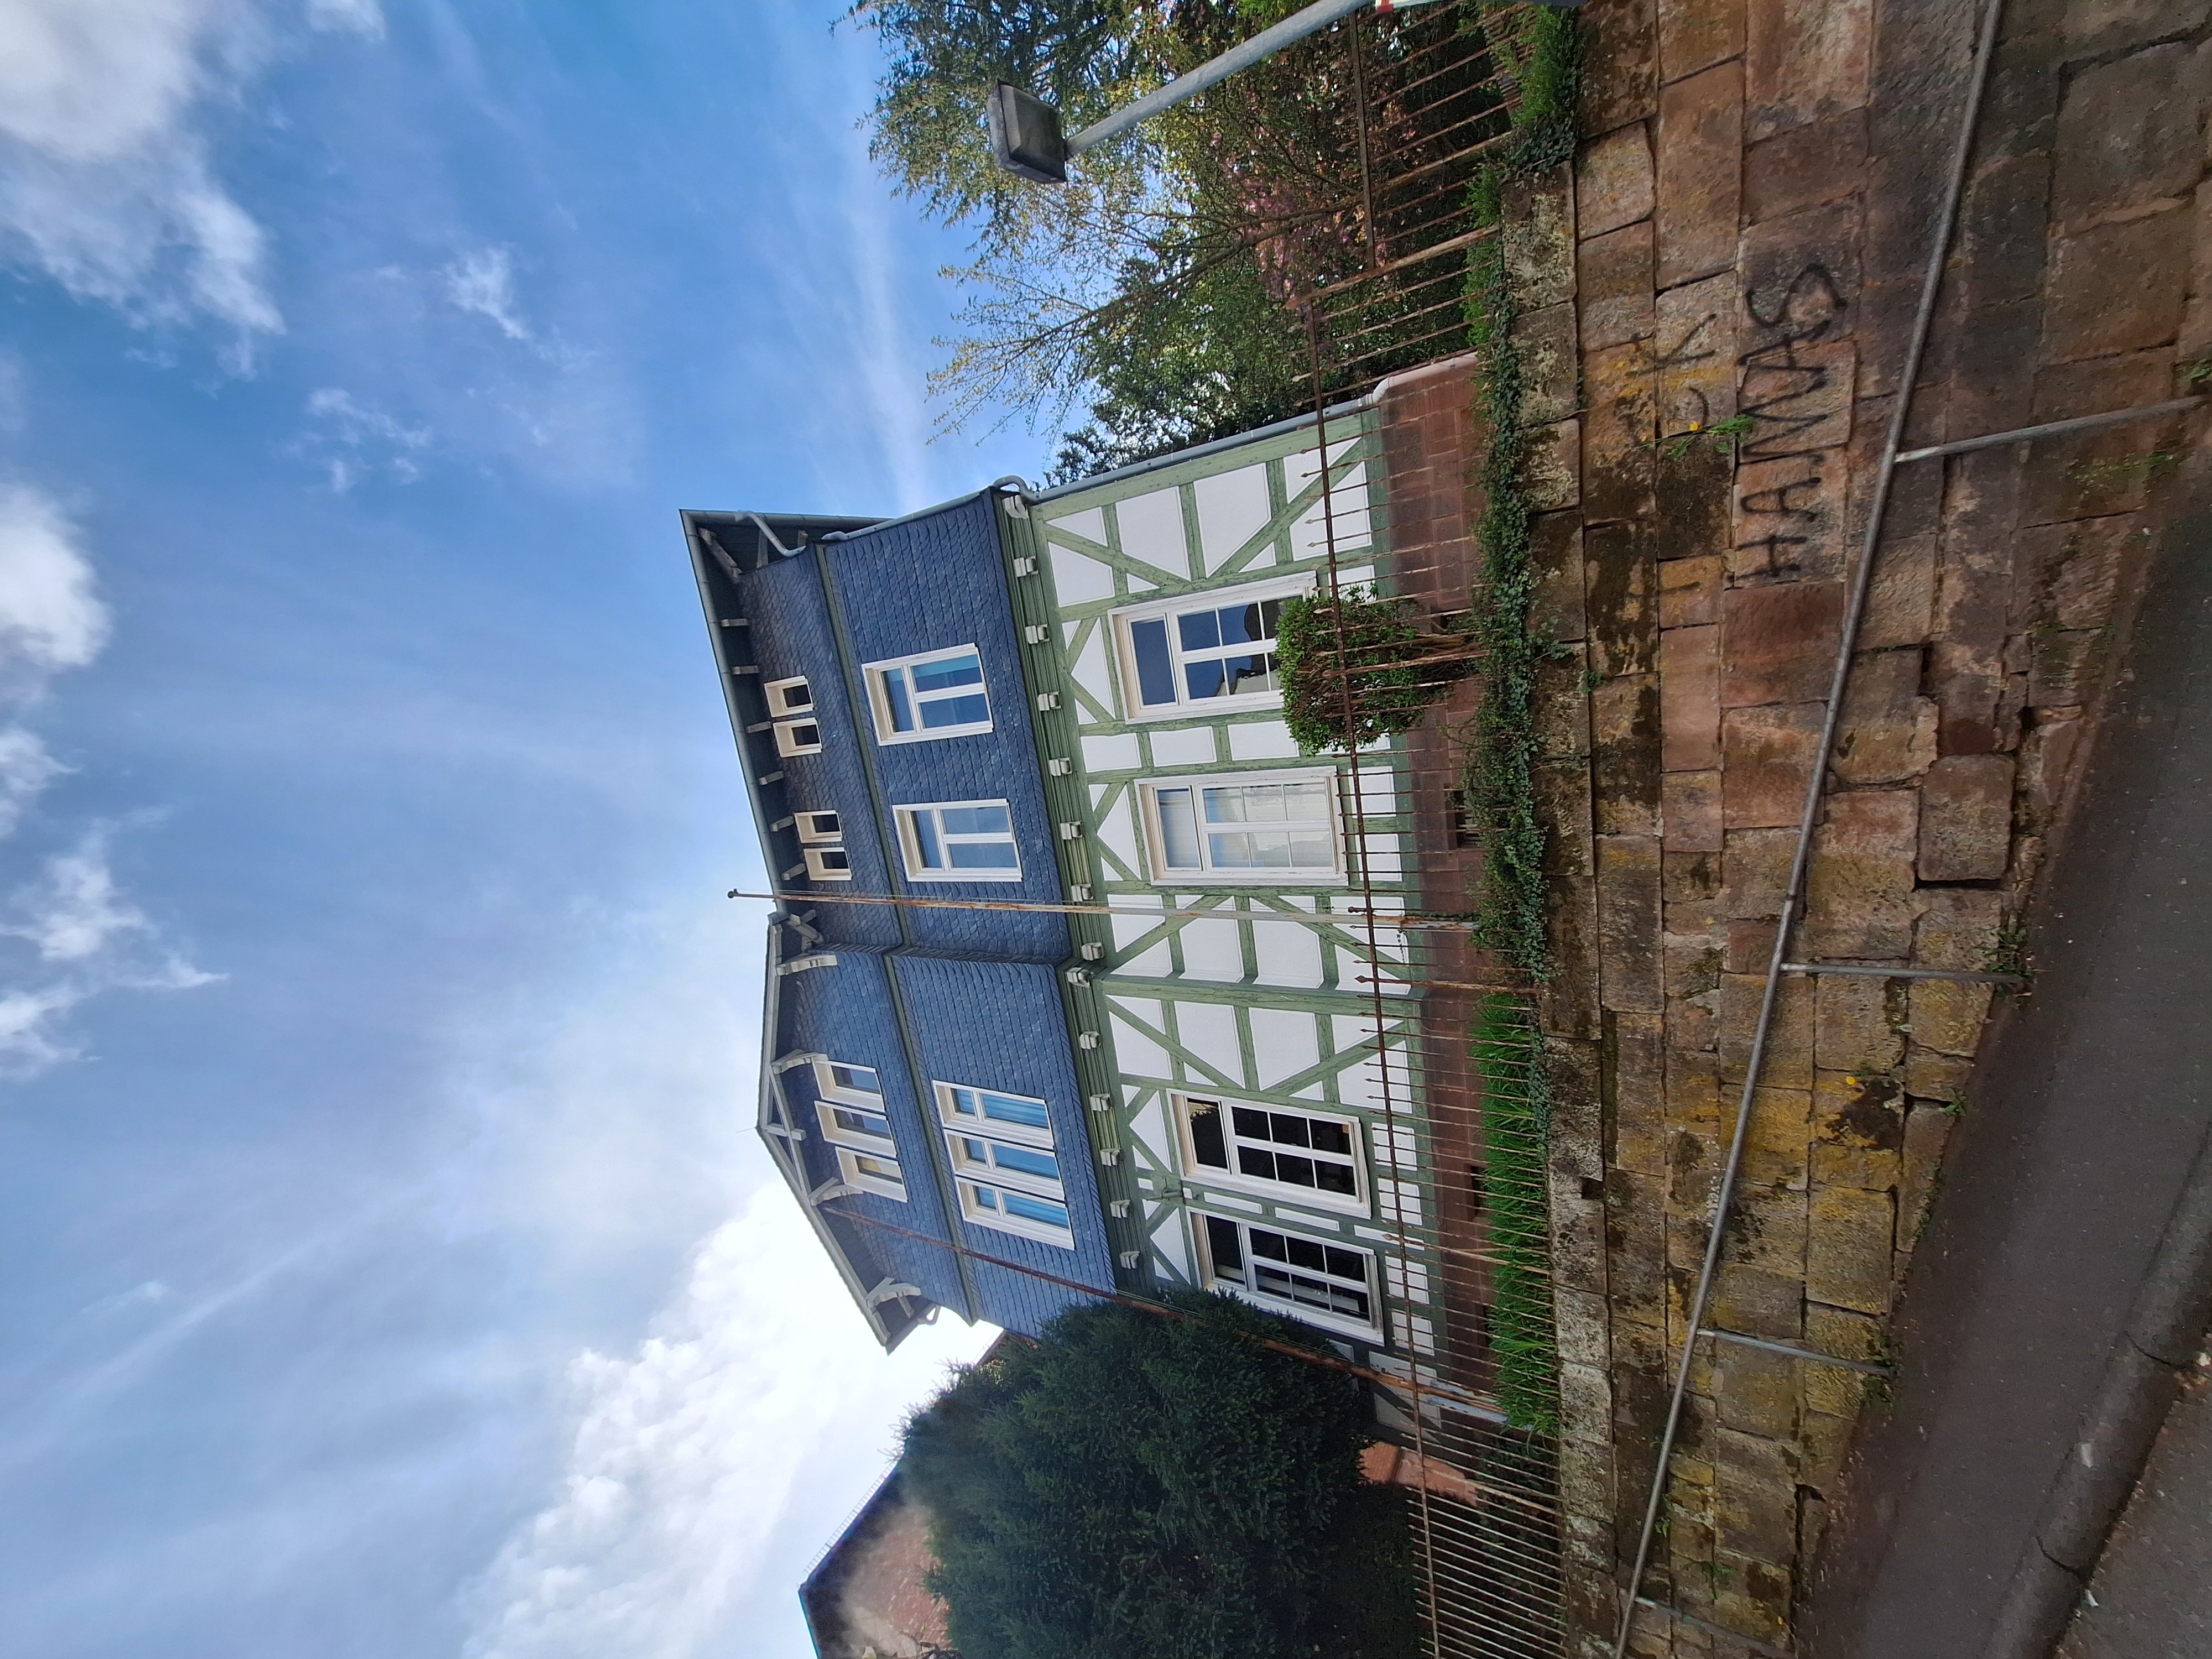
Building: Roter-Graben-10